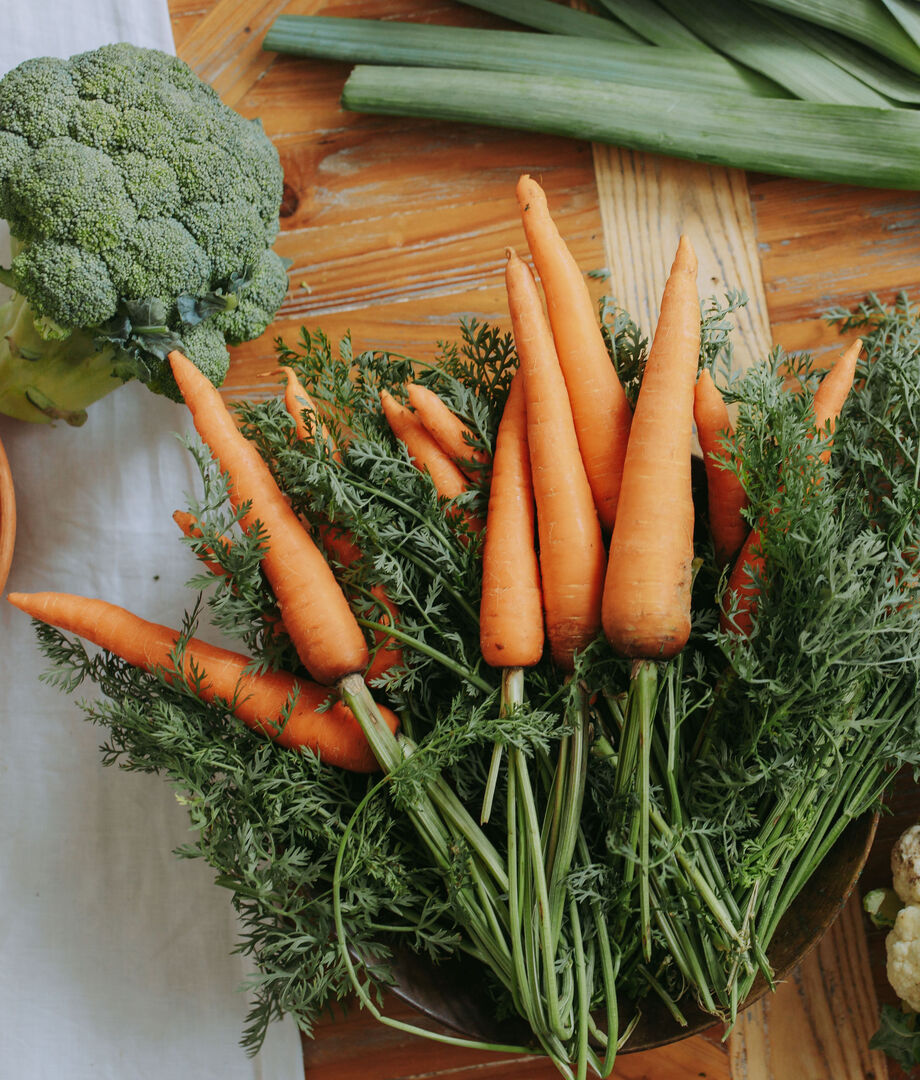
Label: carrot